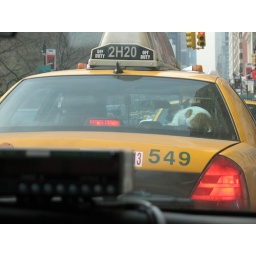
Dog riding on the rear window shelf in a taxi!